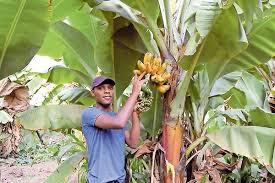
Kuna mwanaume moja ambaye amesimama huku akiwa ameshikilia kifungo kimoja cha ndizi ambazo zinaonekana kuwa zimeiva. Hii kikundi cha ndizi ama fungo hili bado liko kwenye mti wake ama mgomba wake. Huyu mwanaume amevalia shati lake linalo kaa kuwa nyeusi na pia ako na kofia kichwani pake.